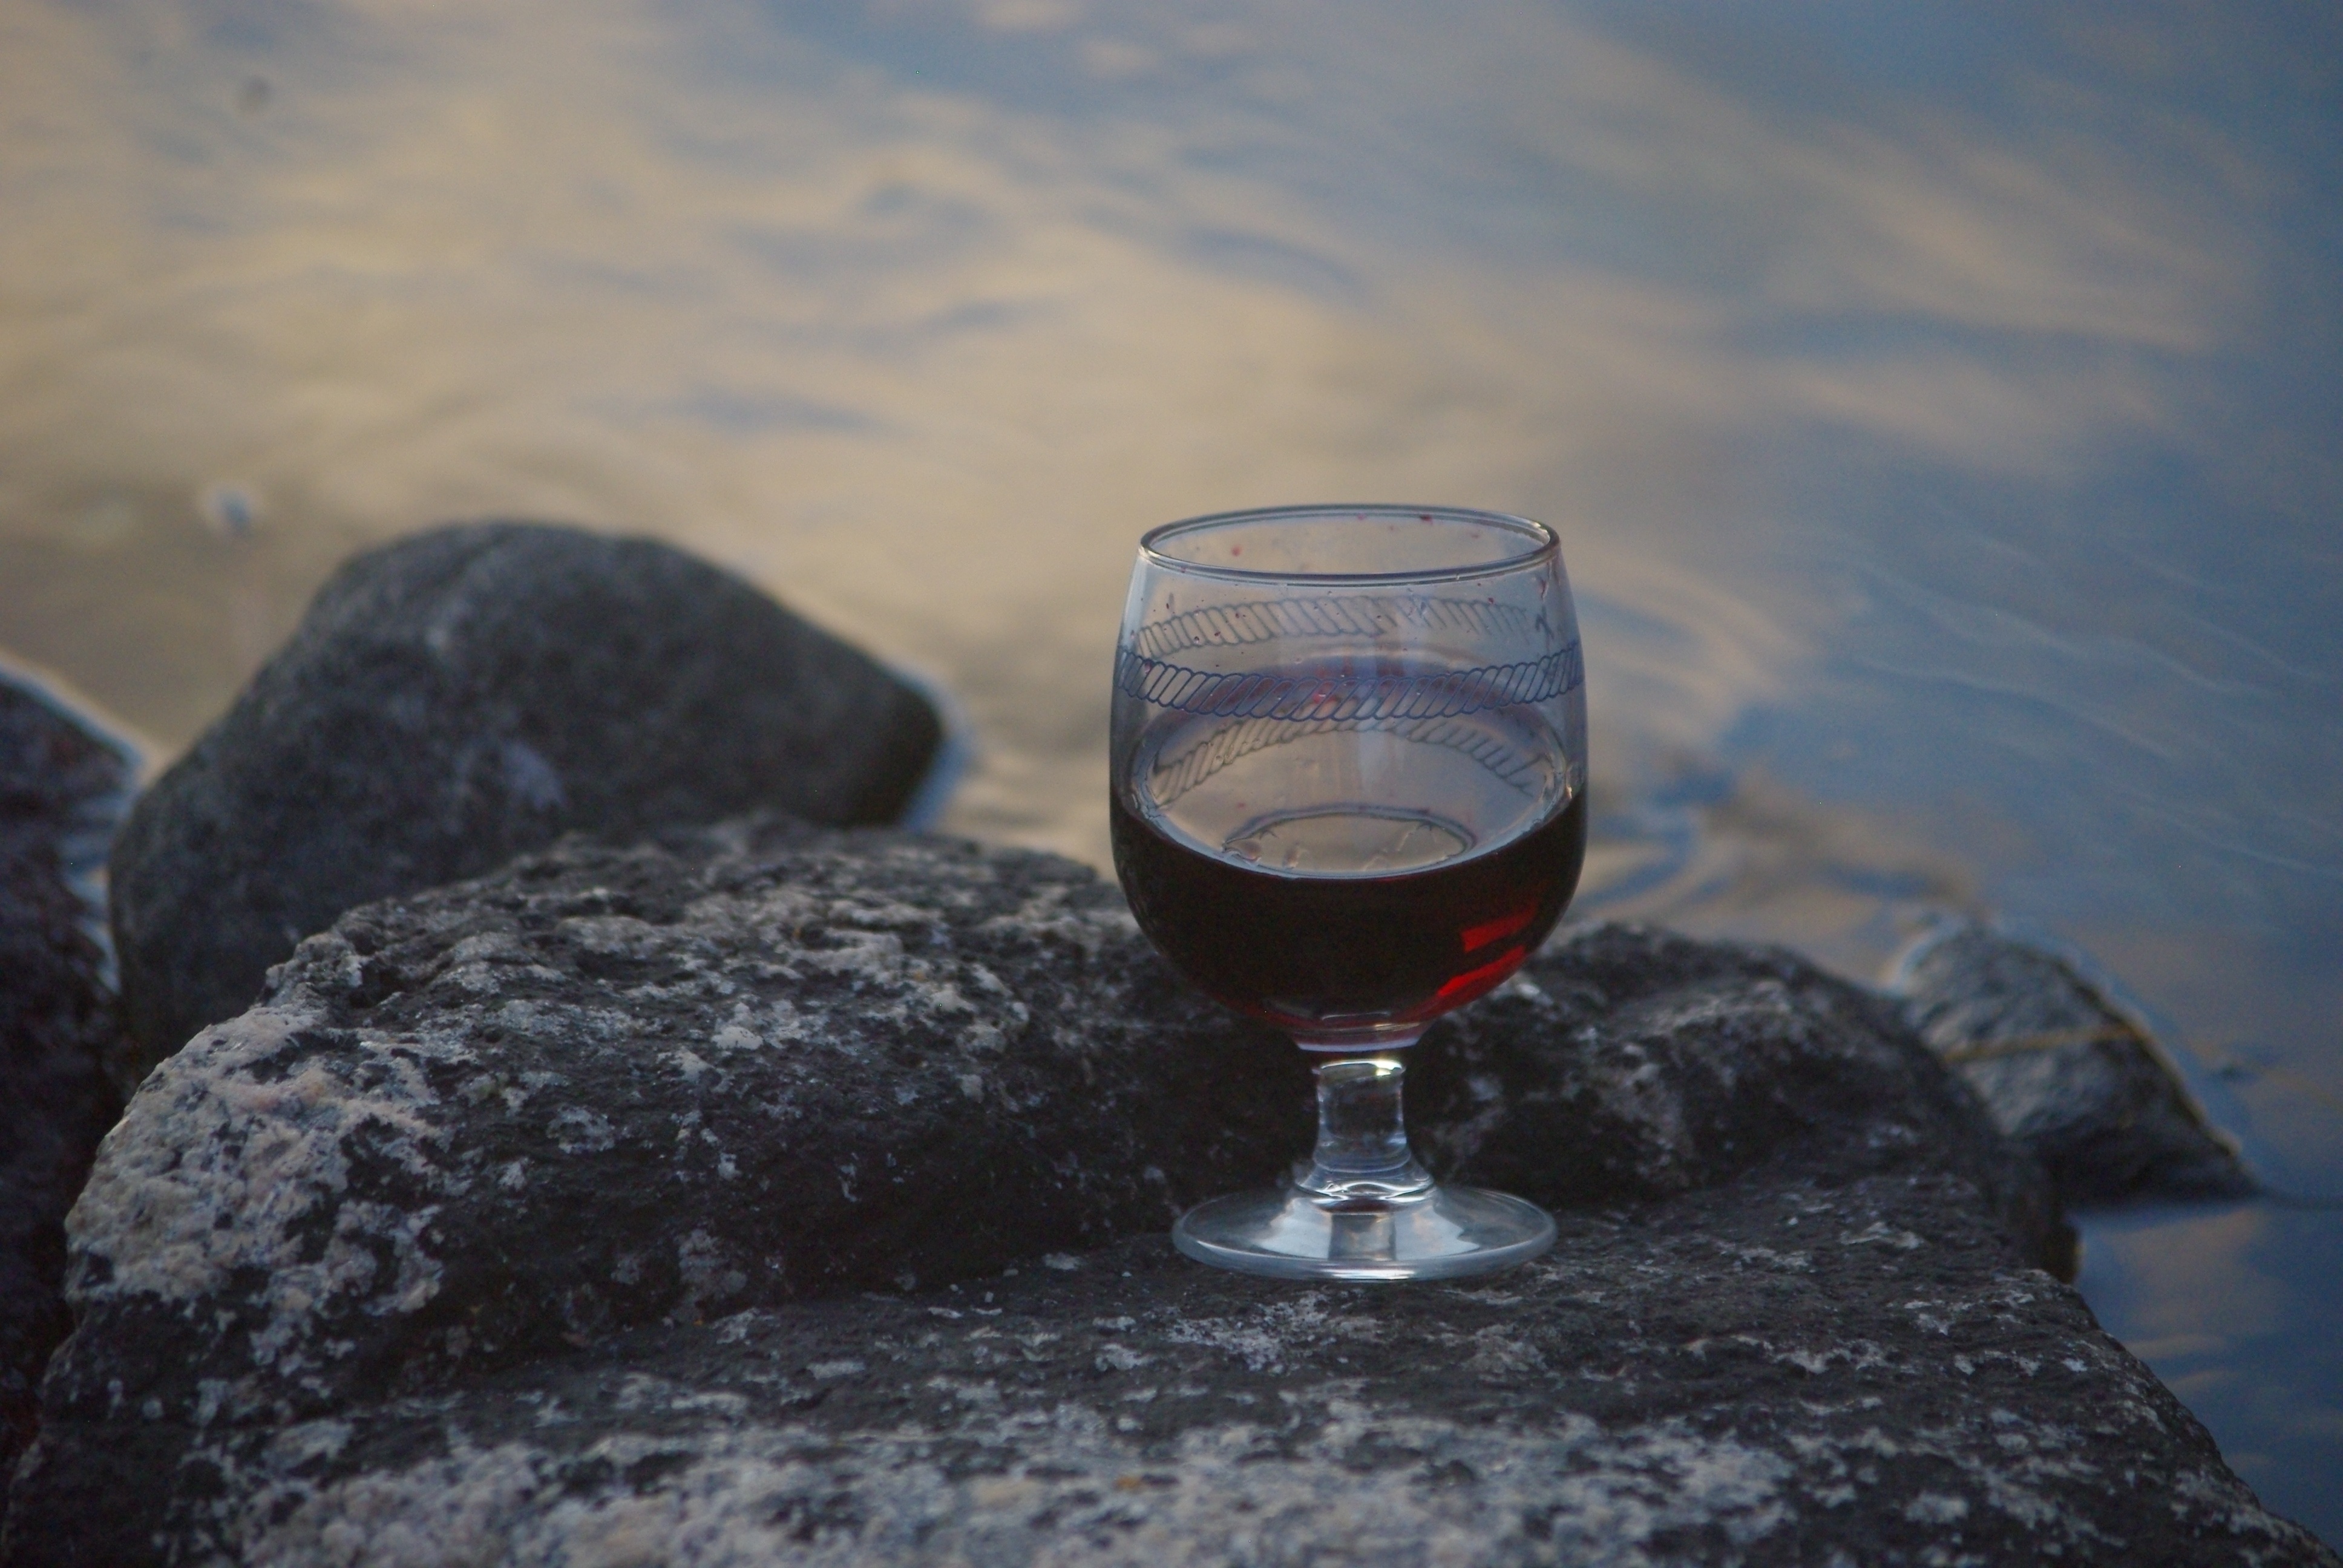
water, nature, outdoor, rock, snow, wine, glass, summer, ice, reflection, drink, grunge, blue, material, wine glass, beautiful, melting, freezing